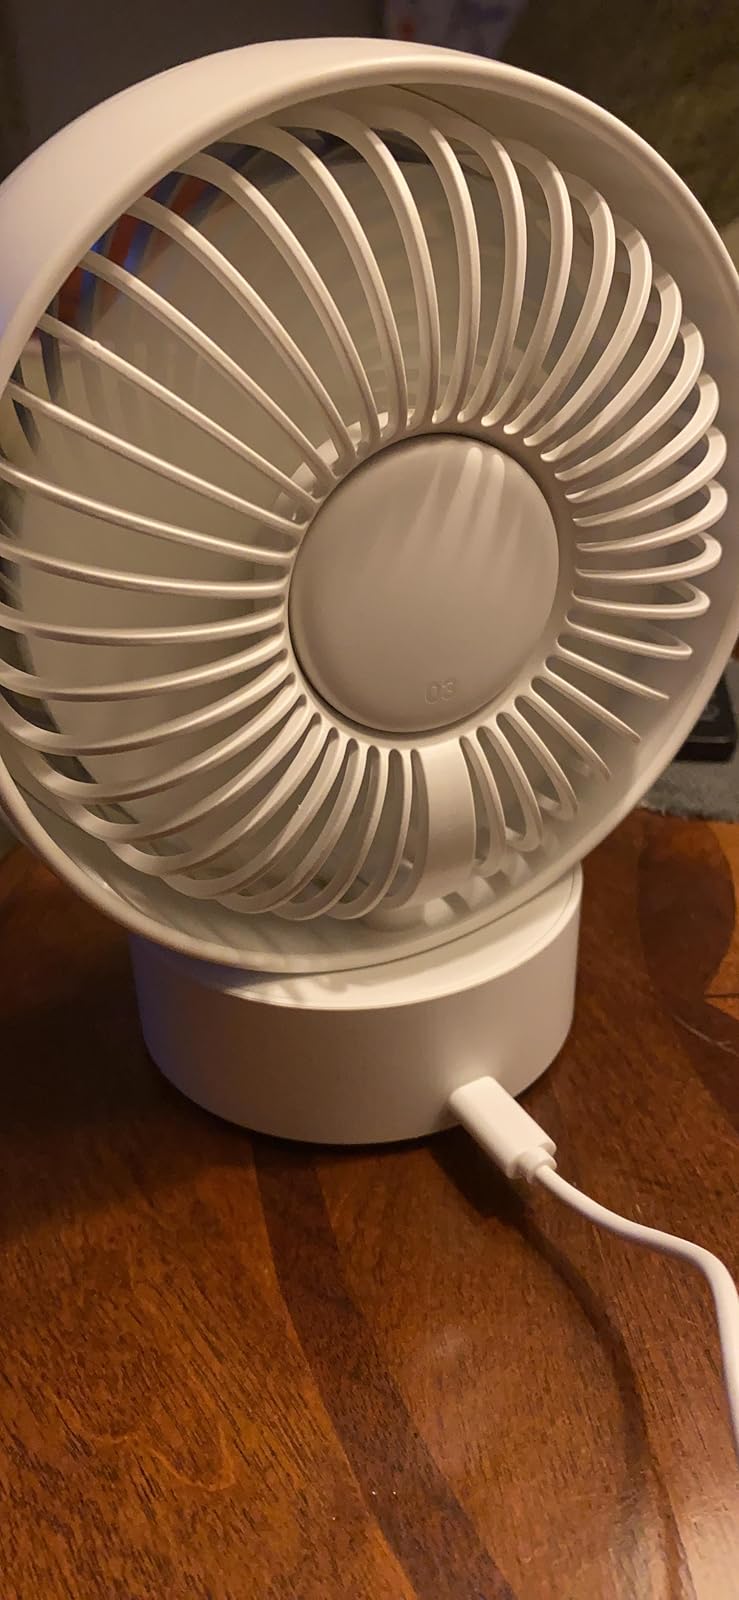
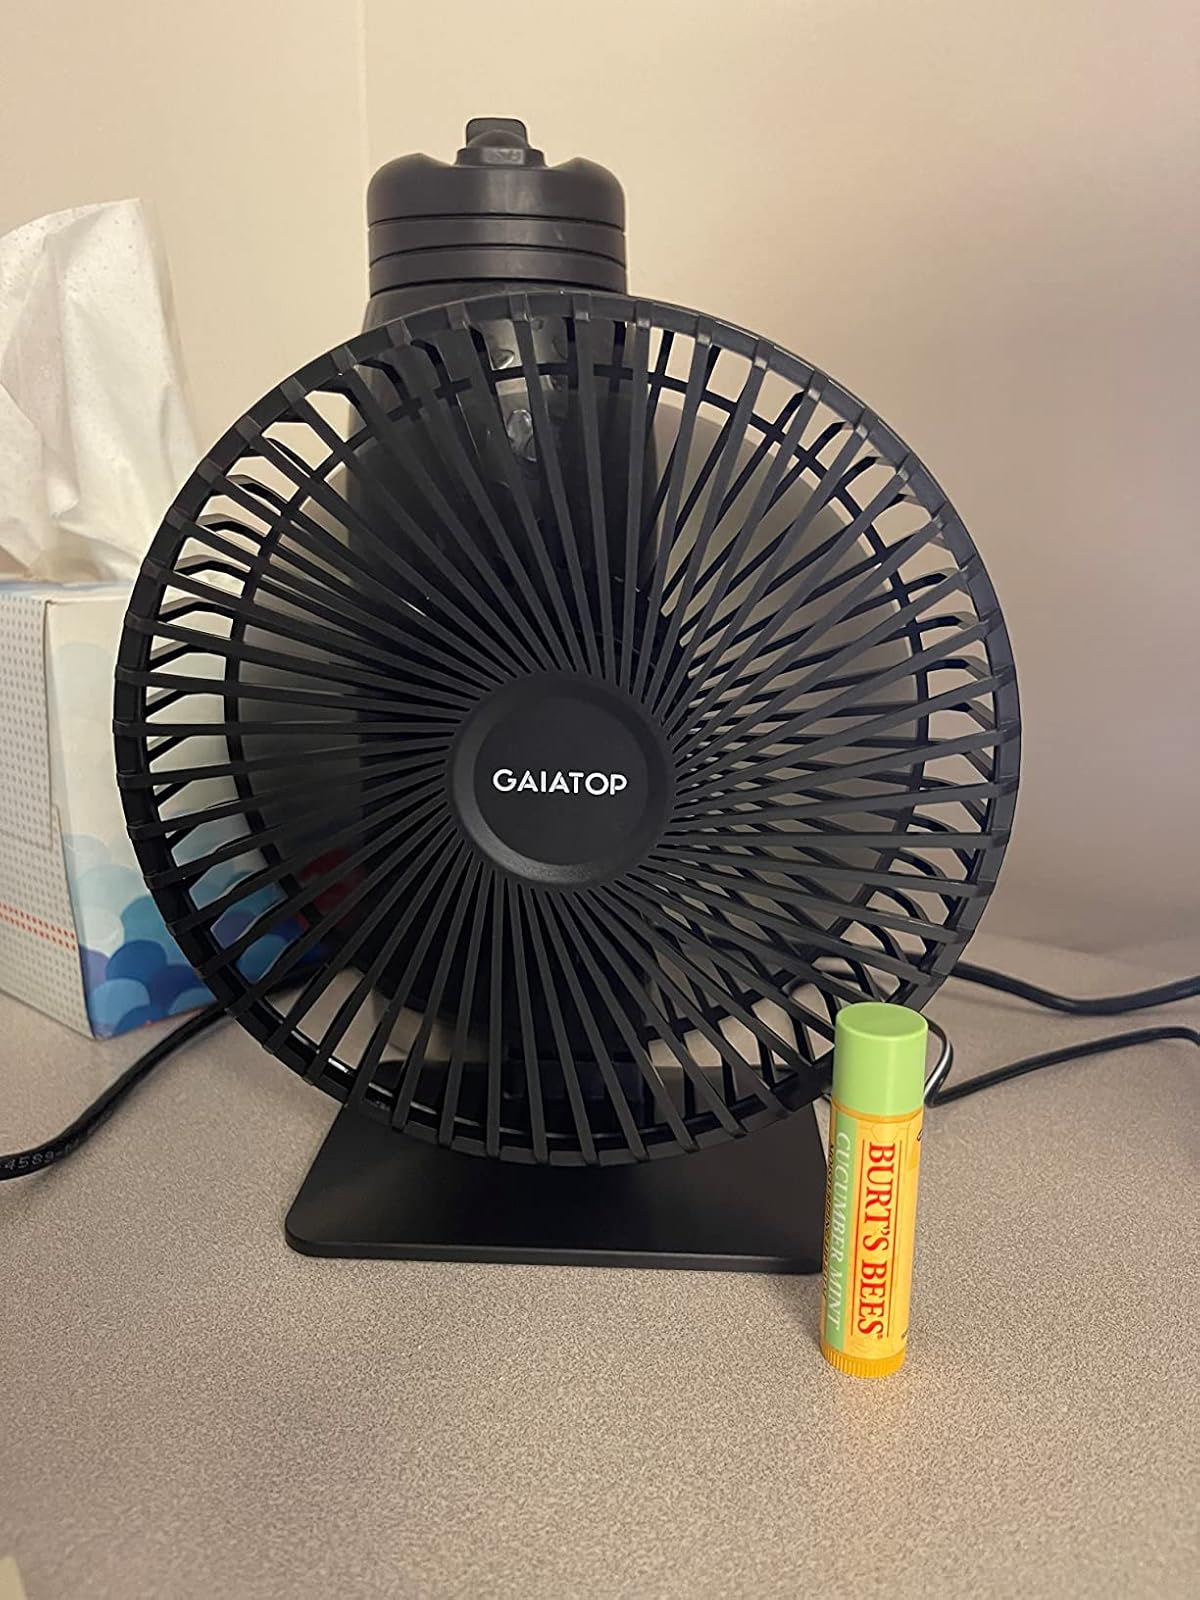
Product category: fan
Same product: no